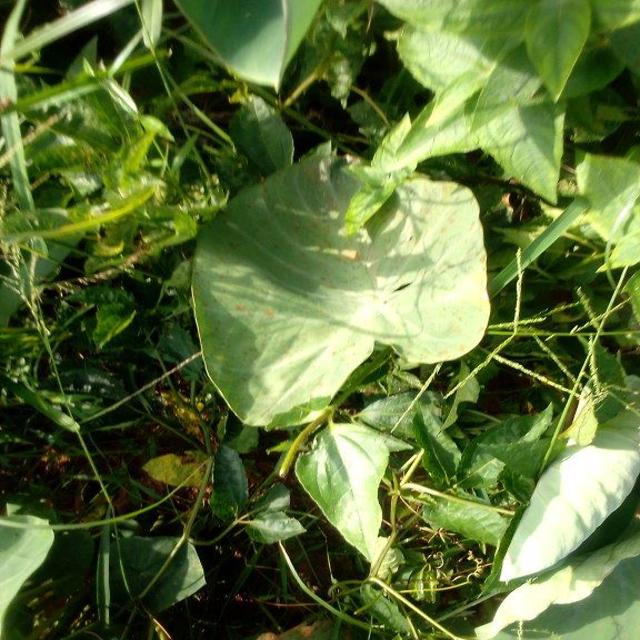
Label: Mid_Blight